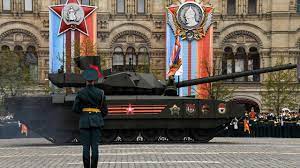
Label: T-14